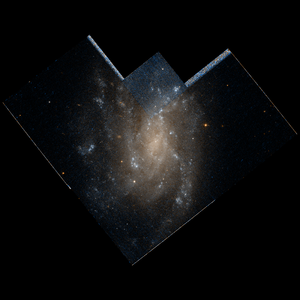
NGC 1494 est une galaxie spirale intermédiaire située dans la constellation de l'Horloge à environ 52 millions d'années-lumière de la Voie lactée. Elle a été découverte par l'astronome britannique John Herschel en 1834.